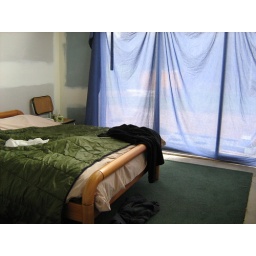
master bedroom with cat under the blankies